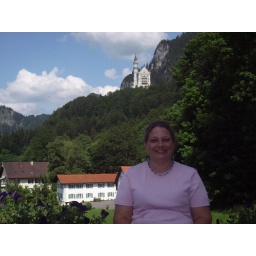
Again, on the balcony of the Schloss Lisl with Ludwig's castle in the distance.